Kaunas Dance Theatre Aura

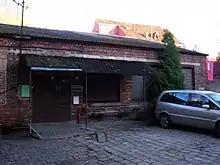
The outside of the theater in Kuanas.

Kaunas Dance Theatre Aura is the professional theatre of contemporary dance based in Kaunas, Lithuania.